St Margaret's Church, Babington

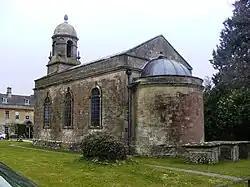

The Church of St Margaret is a Grade I listed building, adjacent to Babington House in Babington, Somerset, England. The church is owned and operated by the St Margaret's, Babington, Charitable Trust, which is completely independent of the management of Babington House.